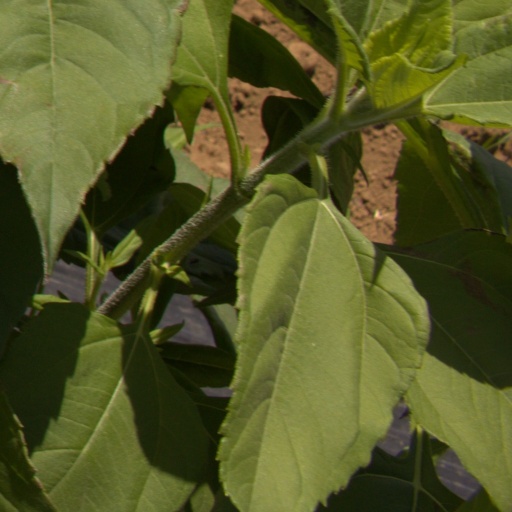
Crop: Jerusalem artichoke